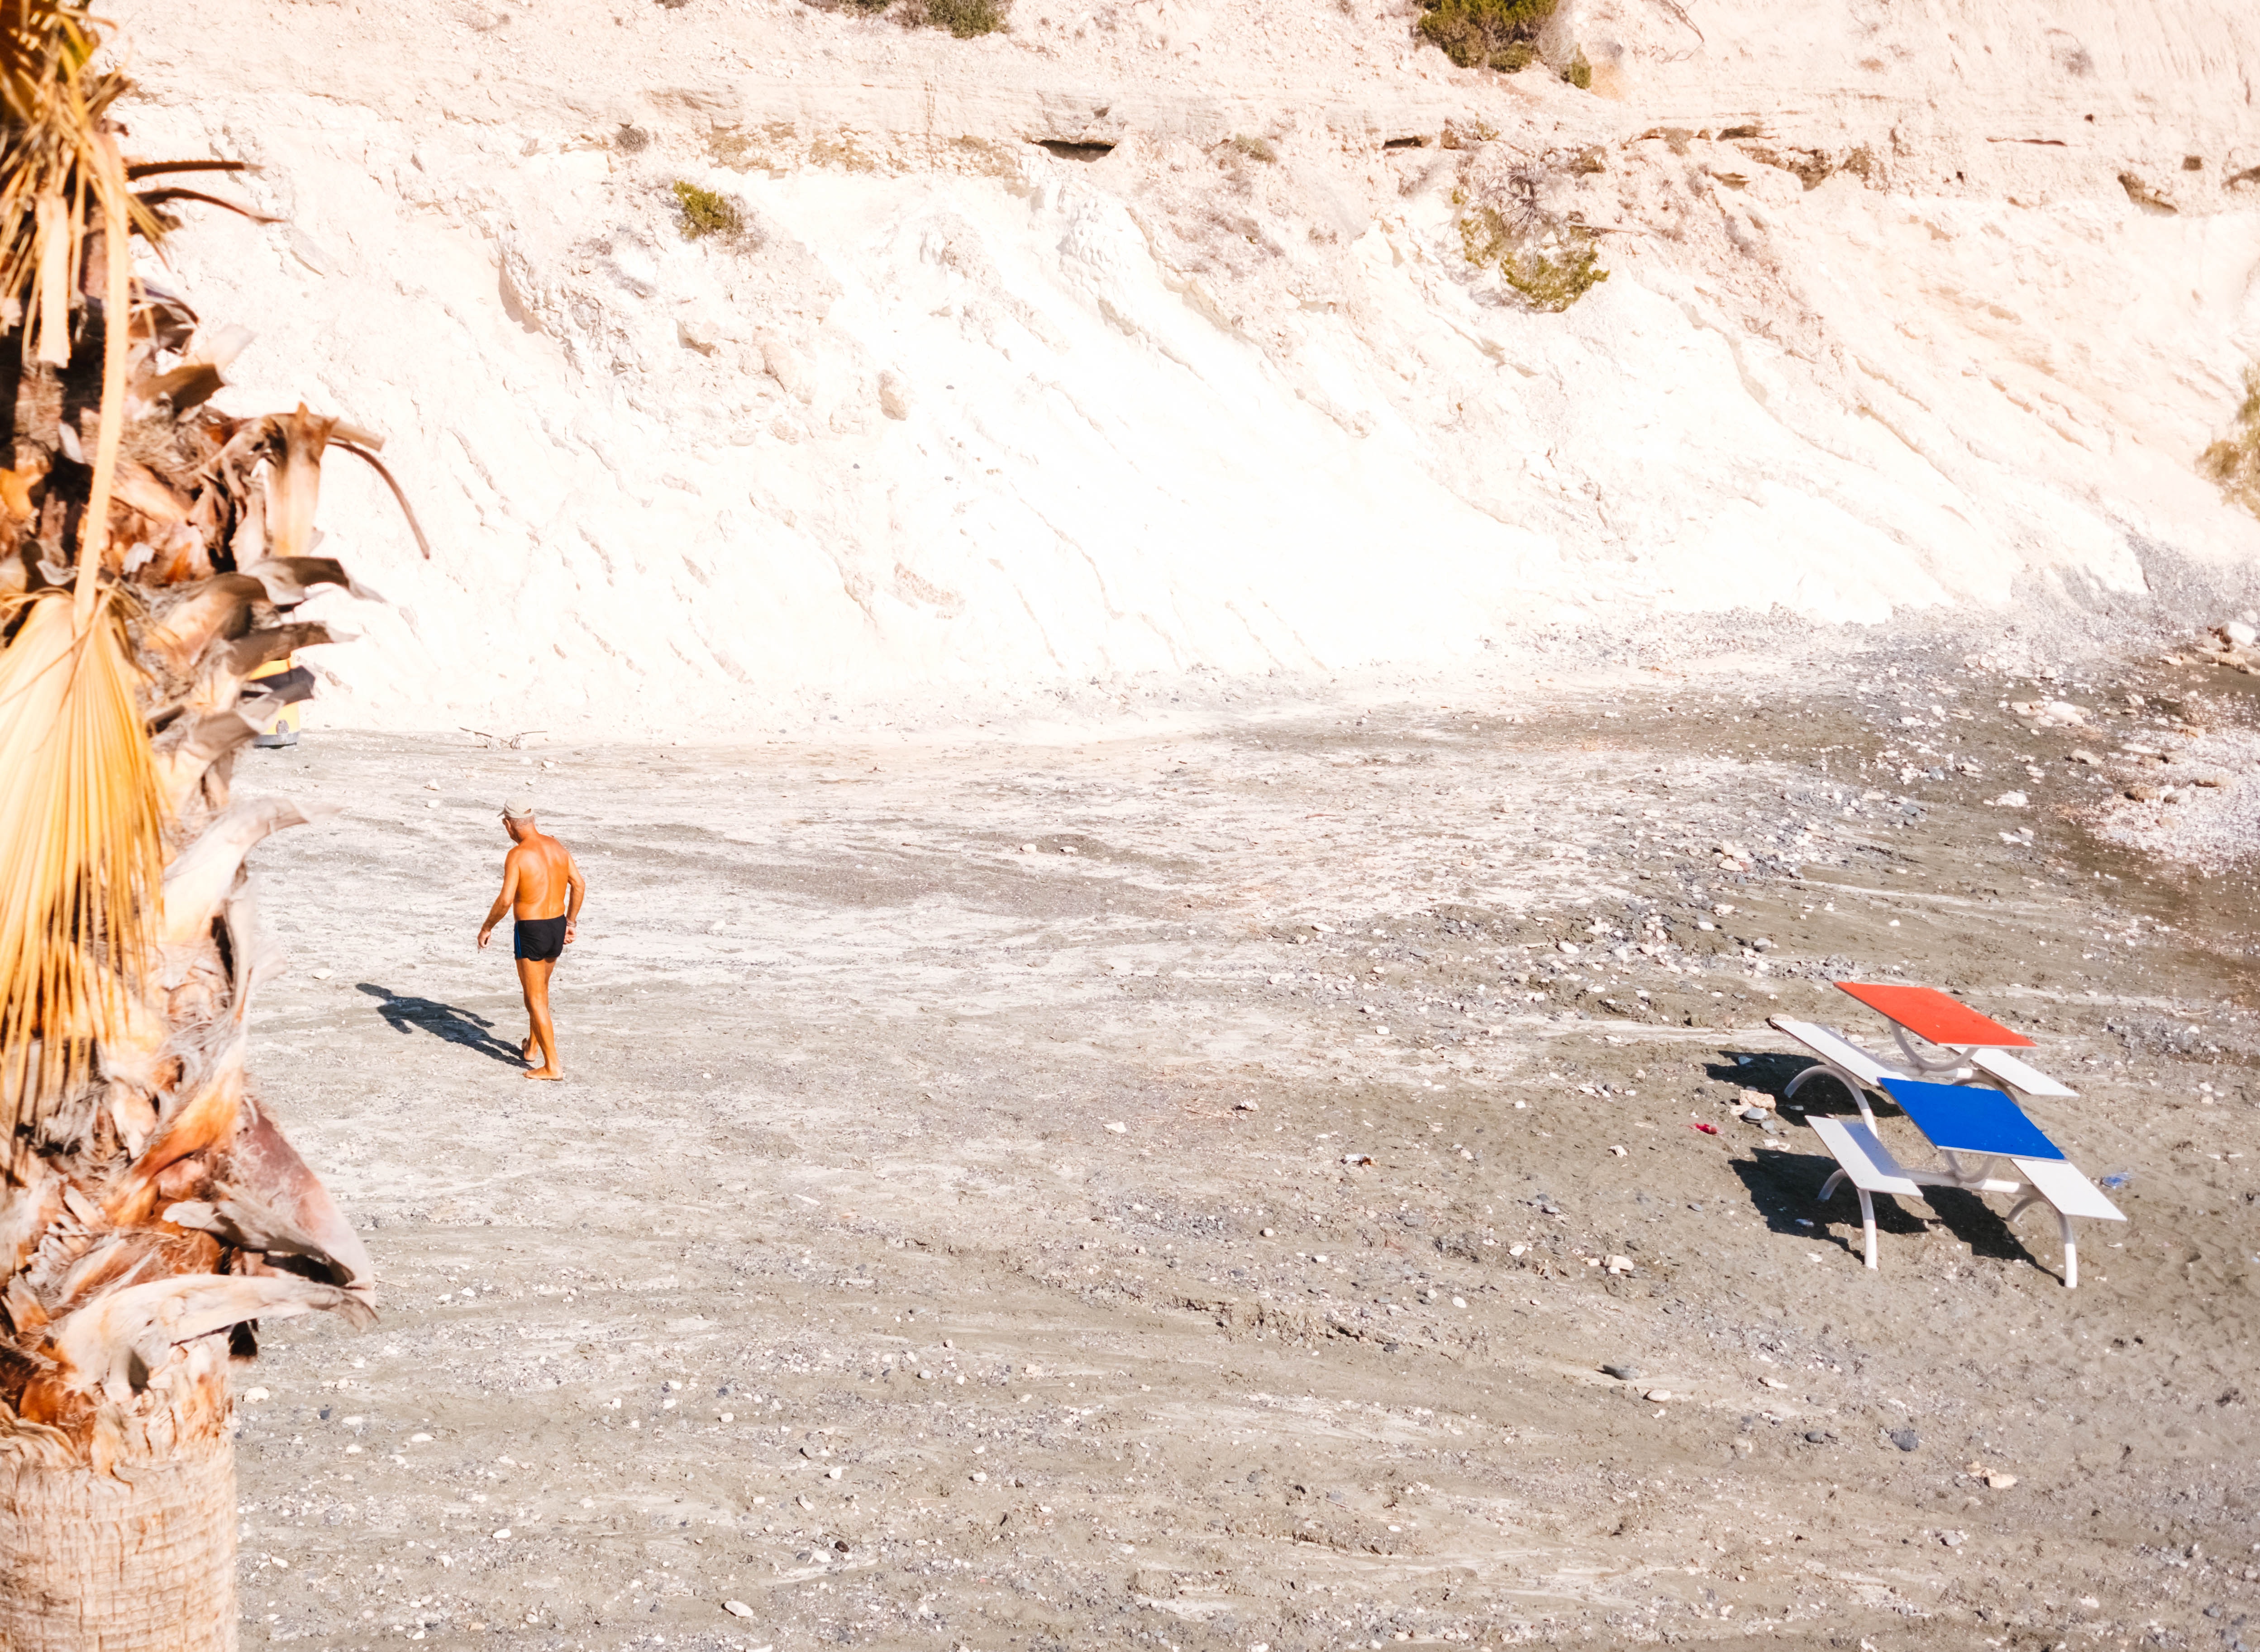
tree, rock, shadow, vacation, sand, recreation, soil, adventure, tourism, play, wadi